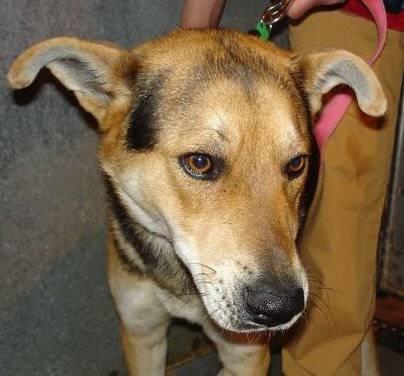
dog